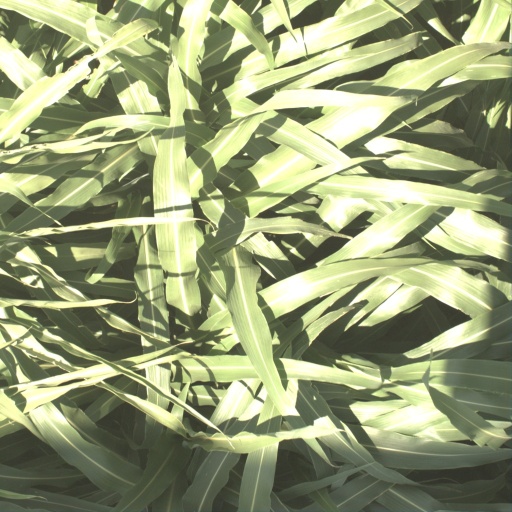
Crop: sorghum